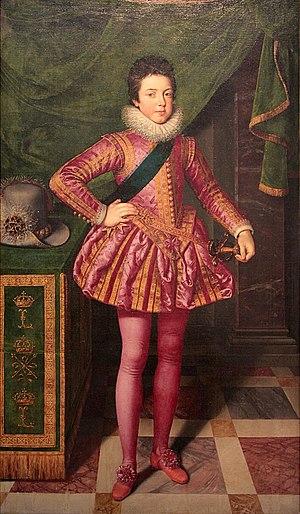
Louis XIII, dit « le Juste », fils d'Henri IV et de Marie de Médicis, né le 27 septembre 1601 au château de Fontainebleau et mort le 14 mai 1643 au château neuf de Saint-Germain-en-Laye, est roi de France et de Navarre de 1610 à 1643.